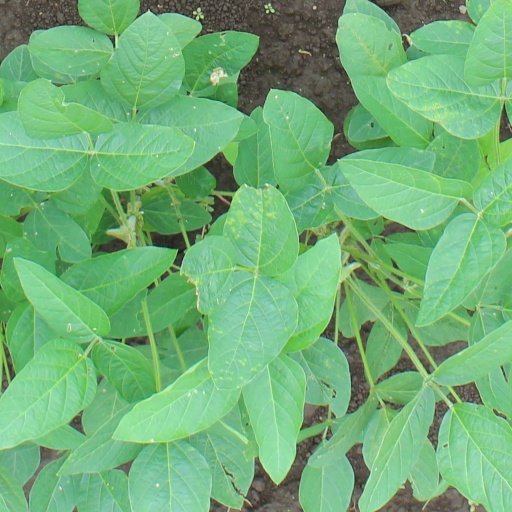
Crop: soybean